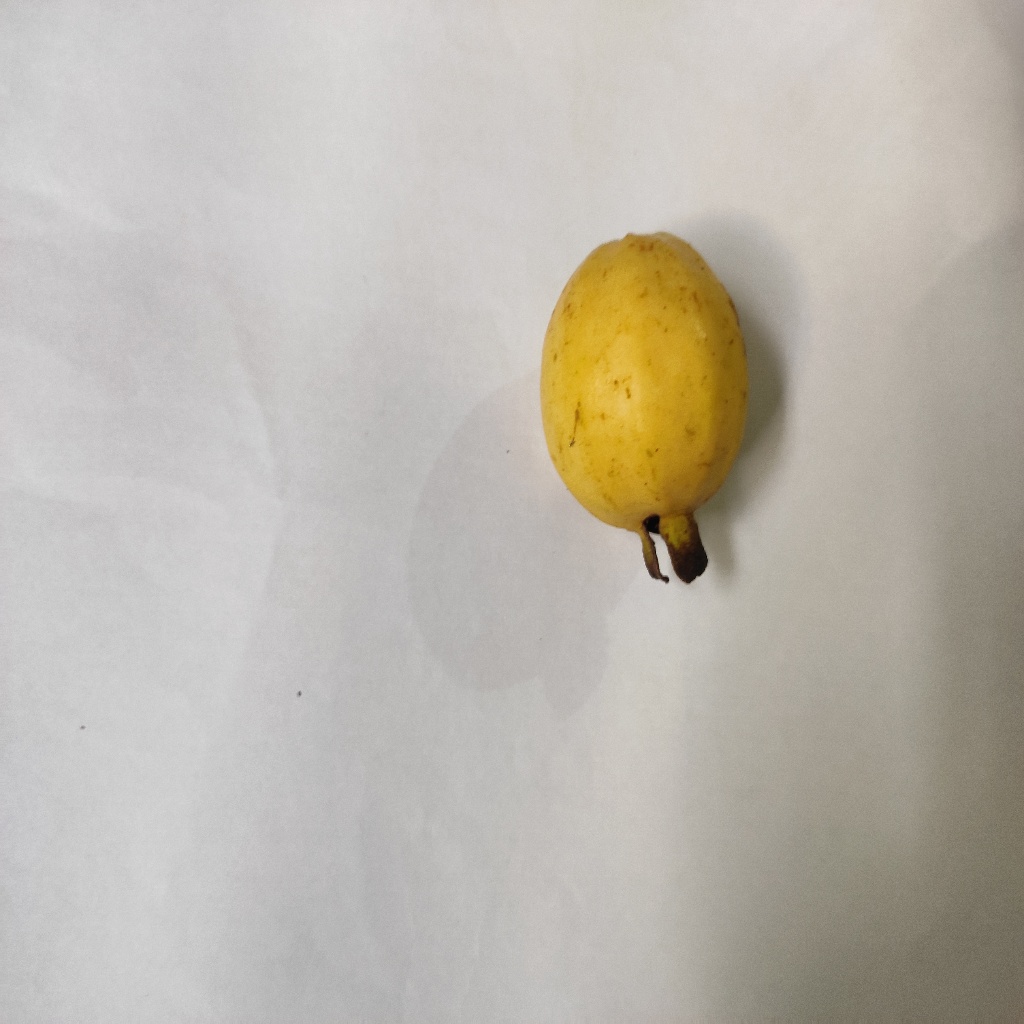
Crop: guava
Quality class: Class_A